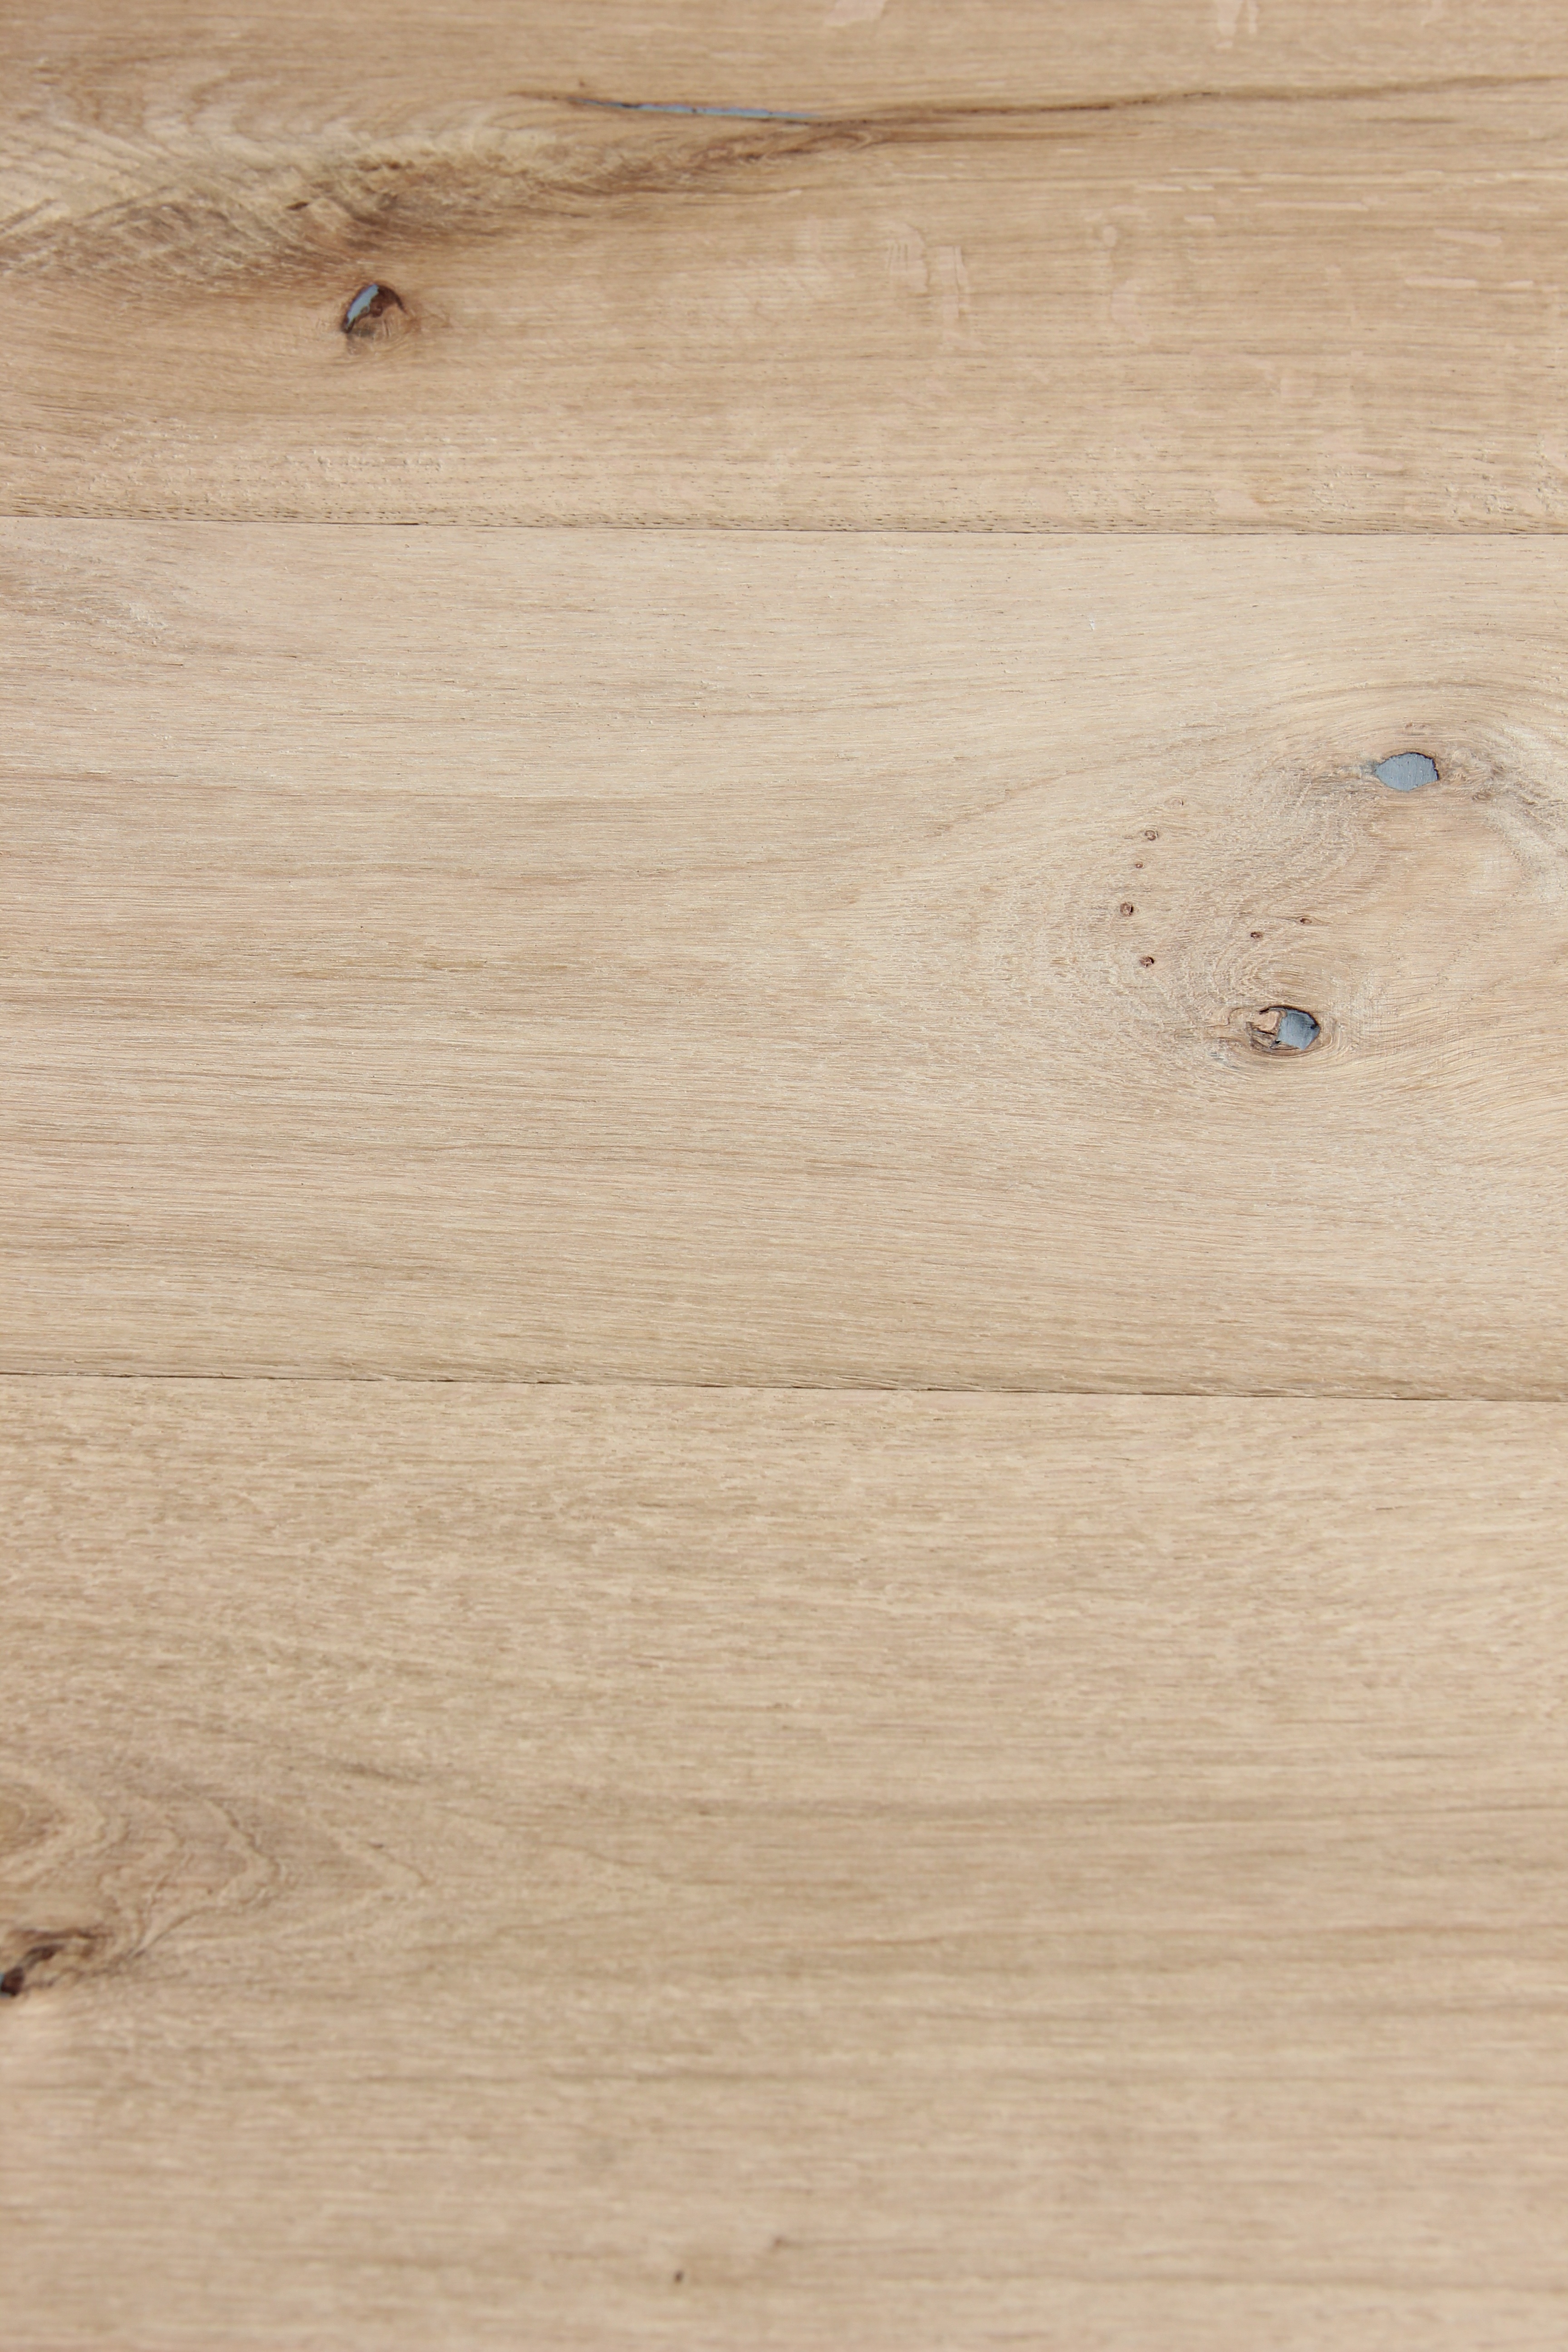
architecture, board, wood, grain, house, texture, plank, floor, interior, home, pattern, natural, brown, room, decor, modern, material, surface, wood floor, living, luxury, design, hardwood, wooden, oak, timber, panel, hardwood floor, flooring, plywood, wood flooring, laminate flooring, wood stain